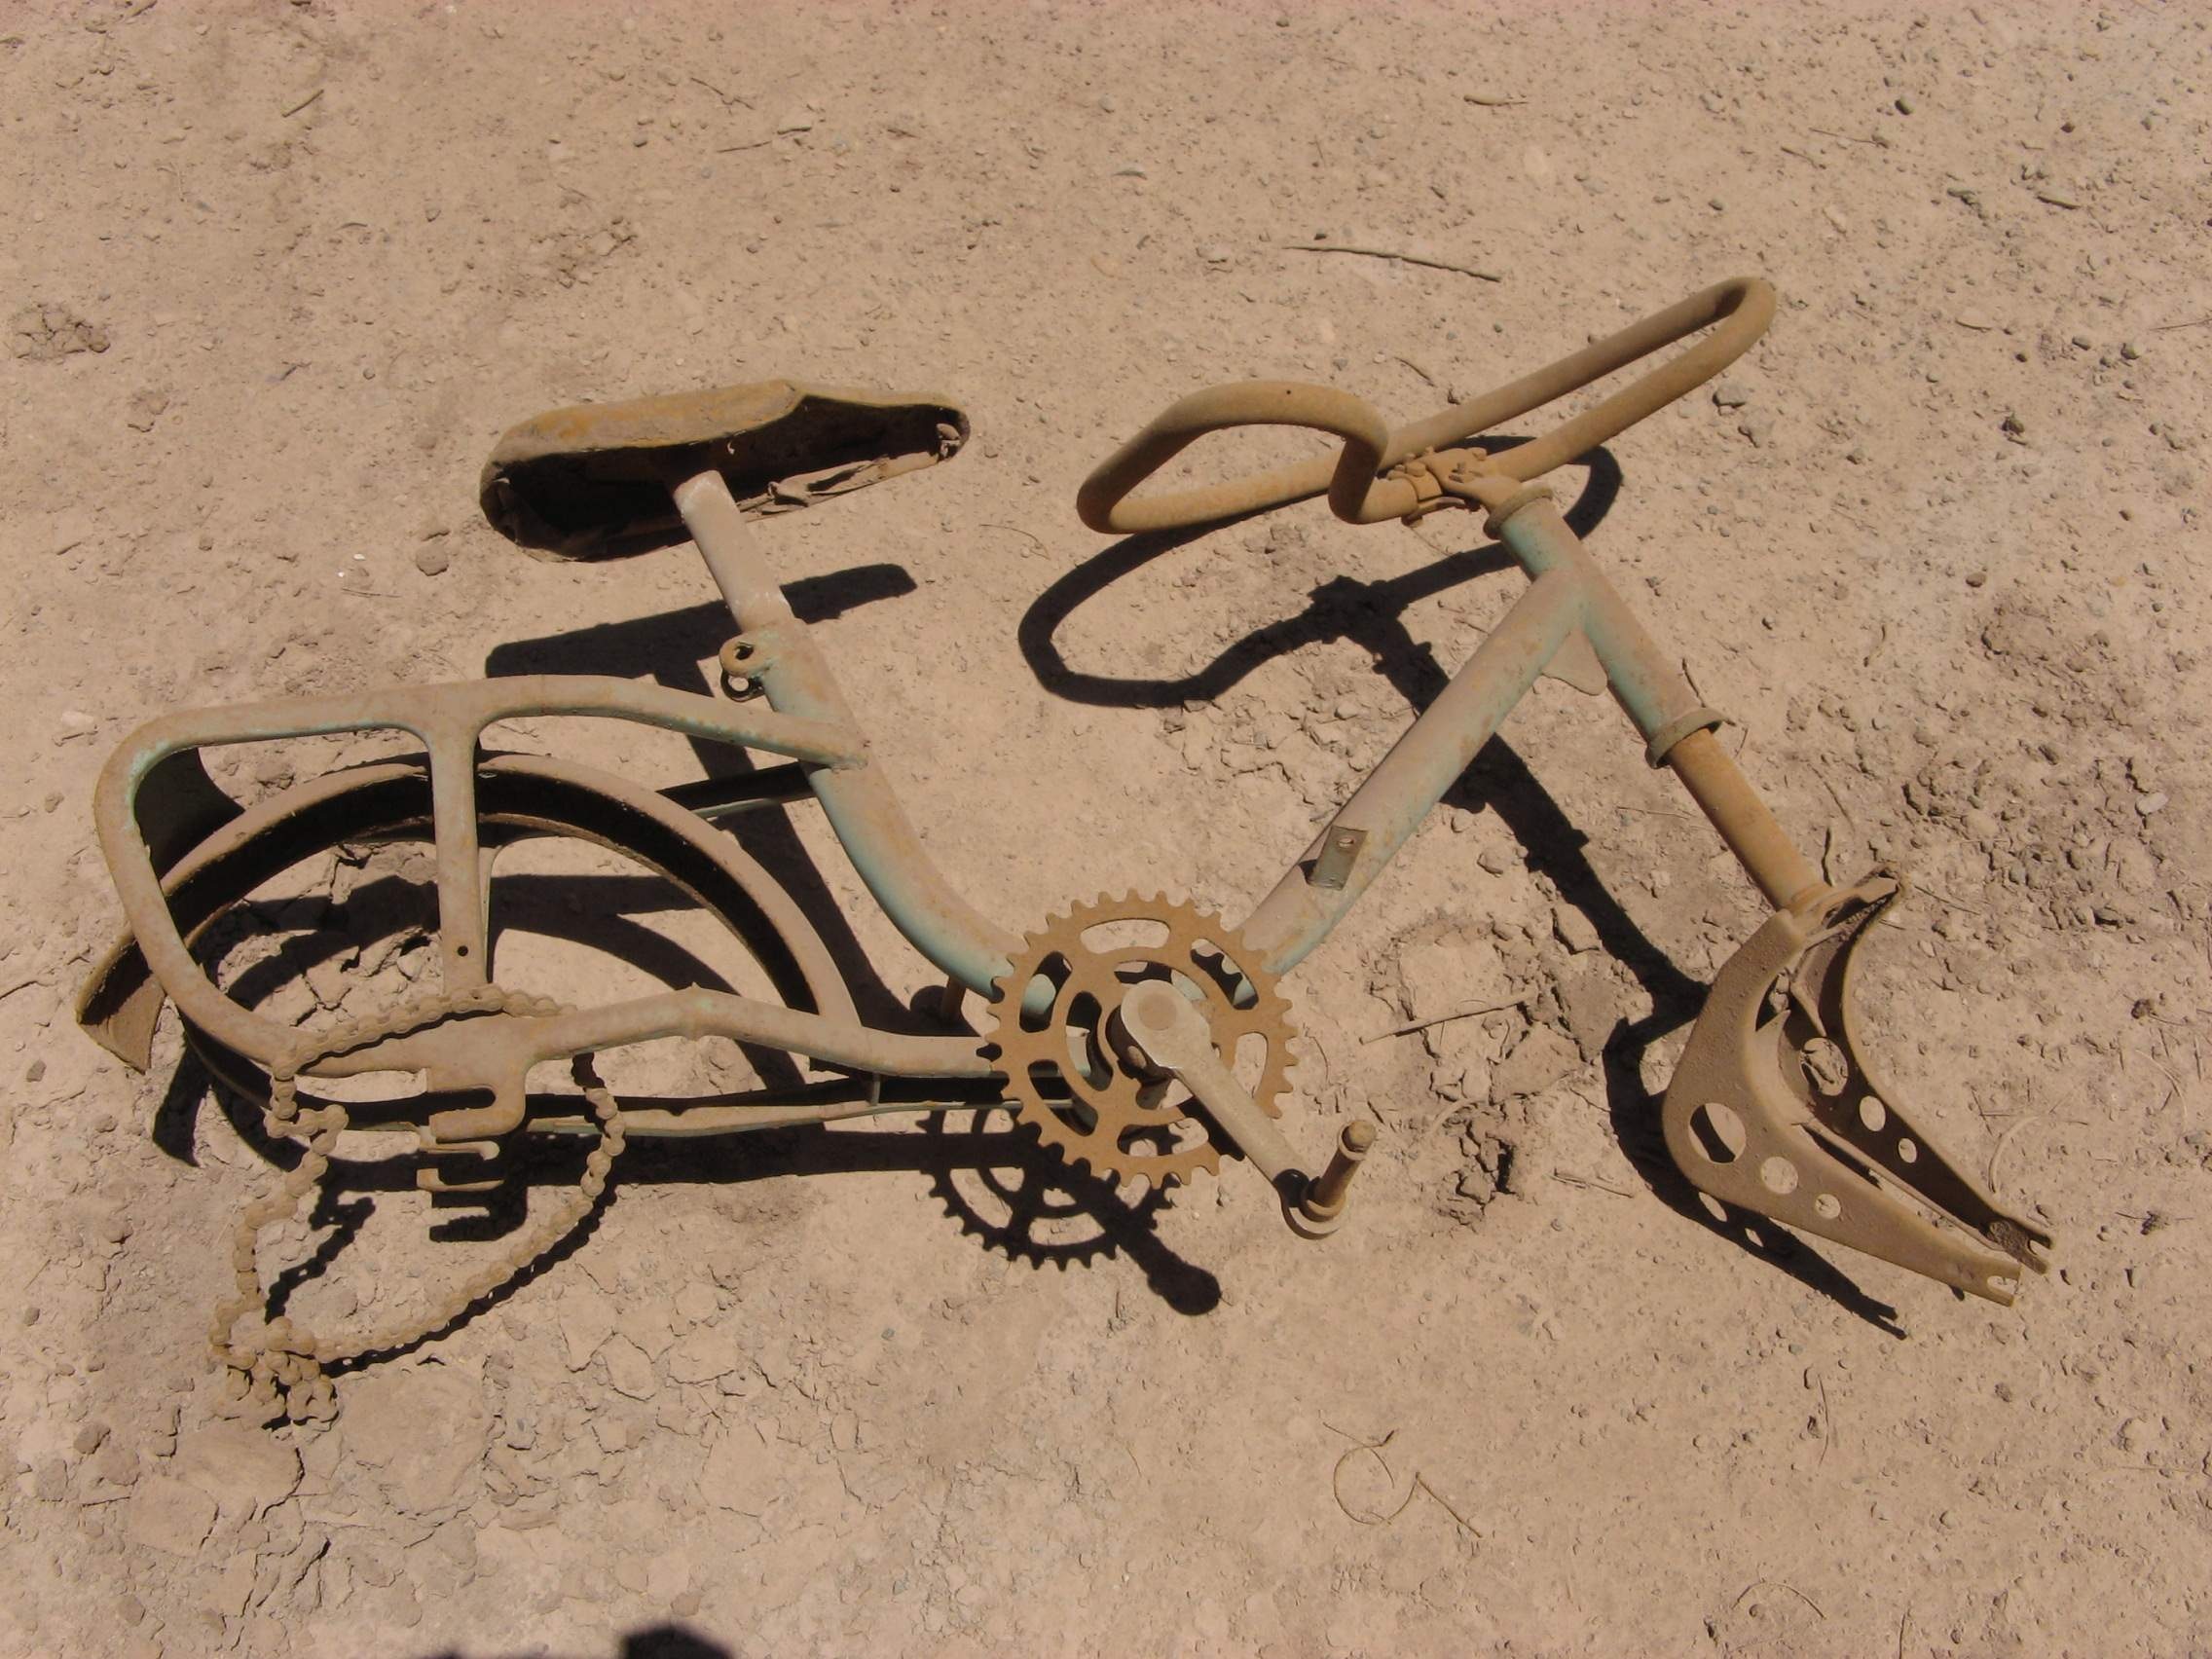
wood, old, bicycle, rust, broken, chile, art, sketch, drawing, illustration, calligraphy, carcass